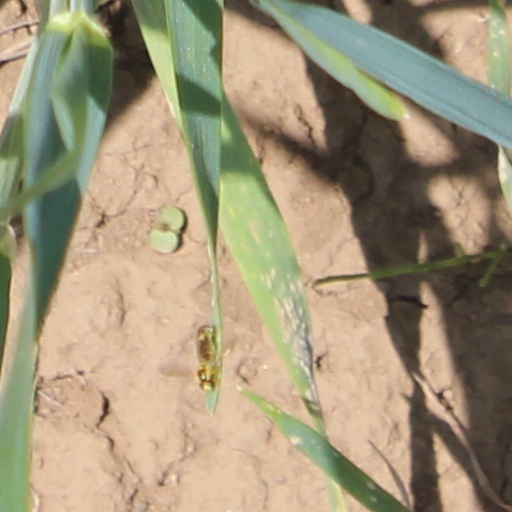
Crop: wheat